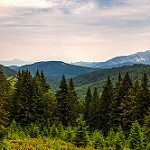
Label: mountain